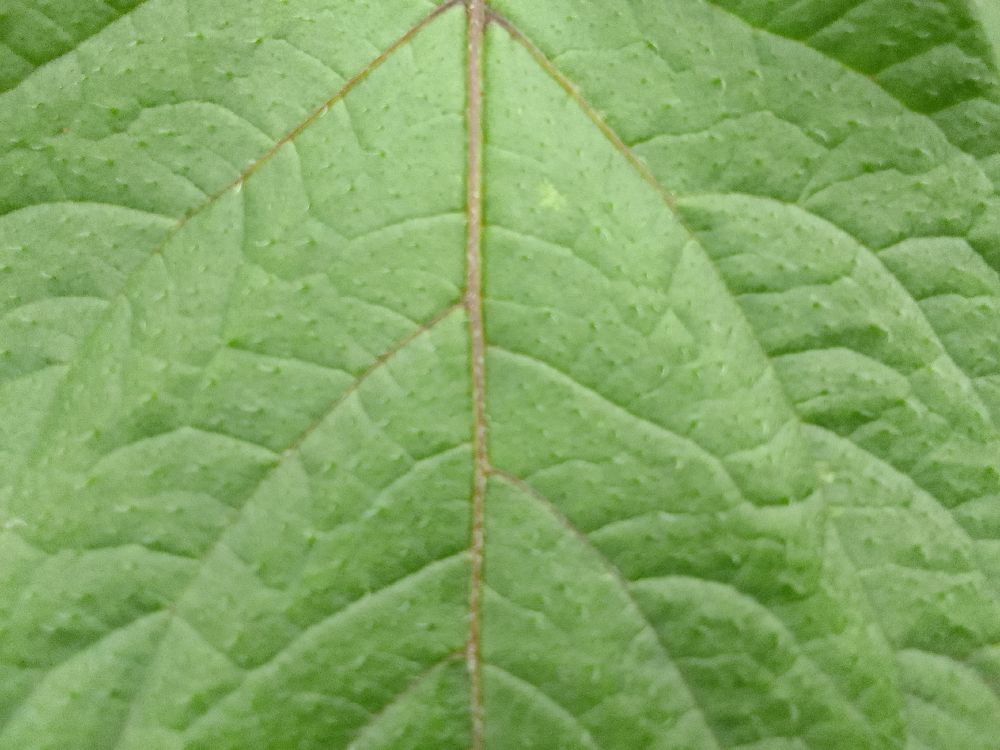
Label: Healthy